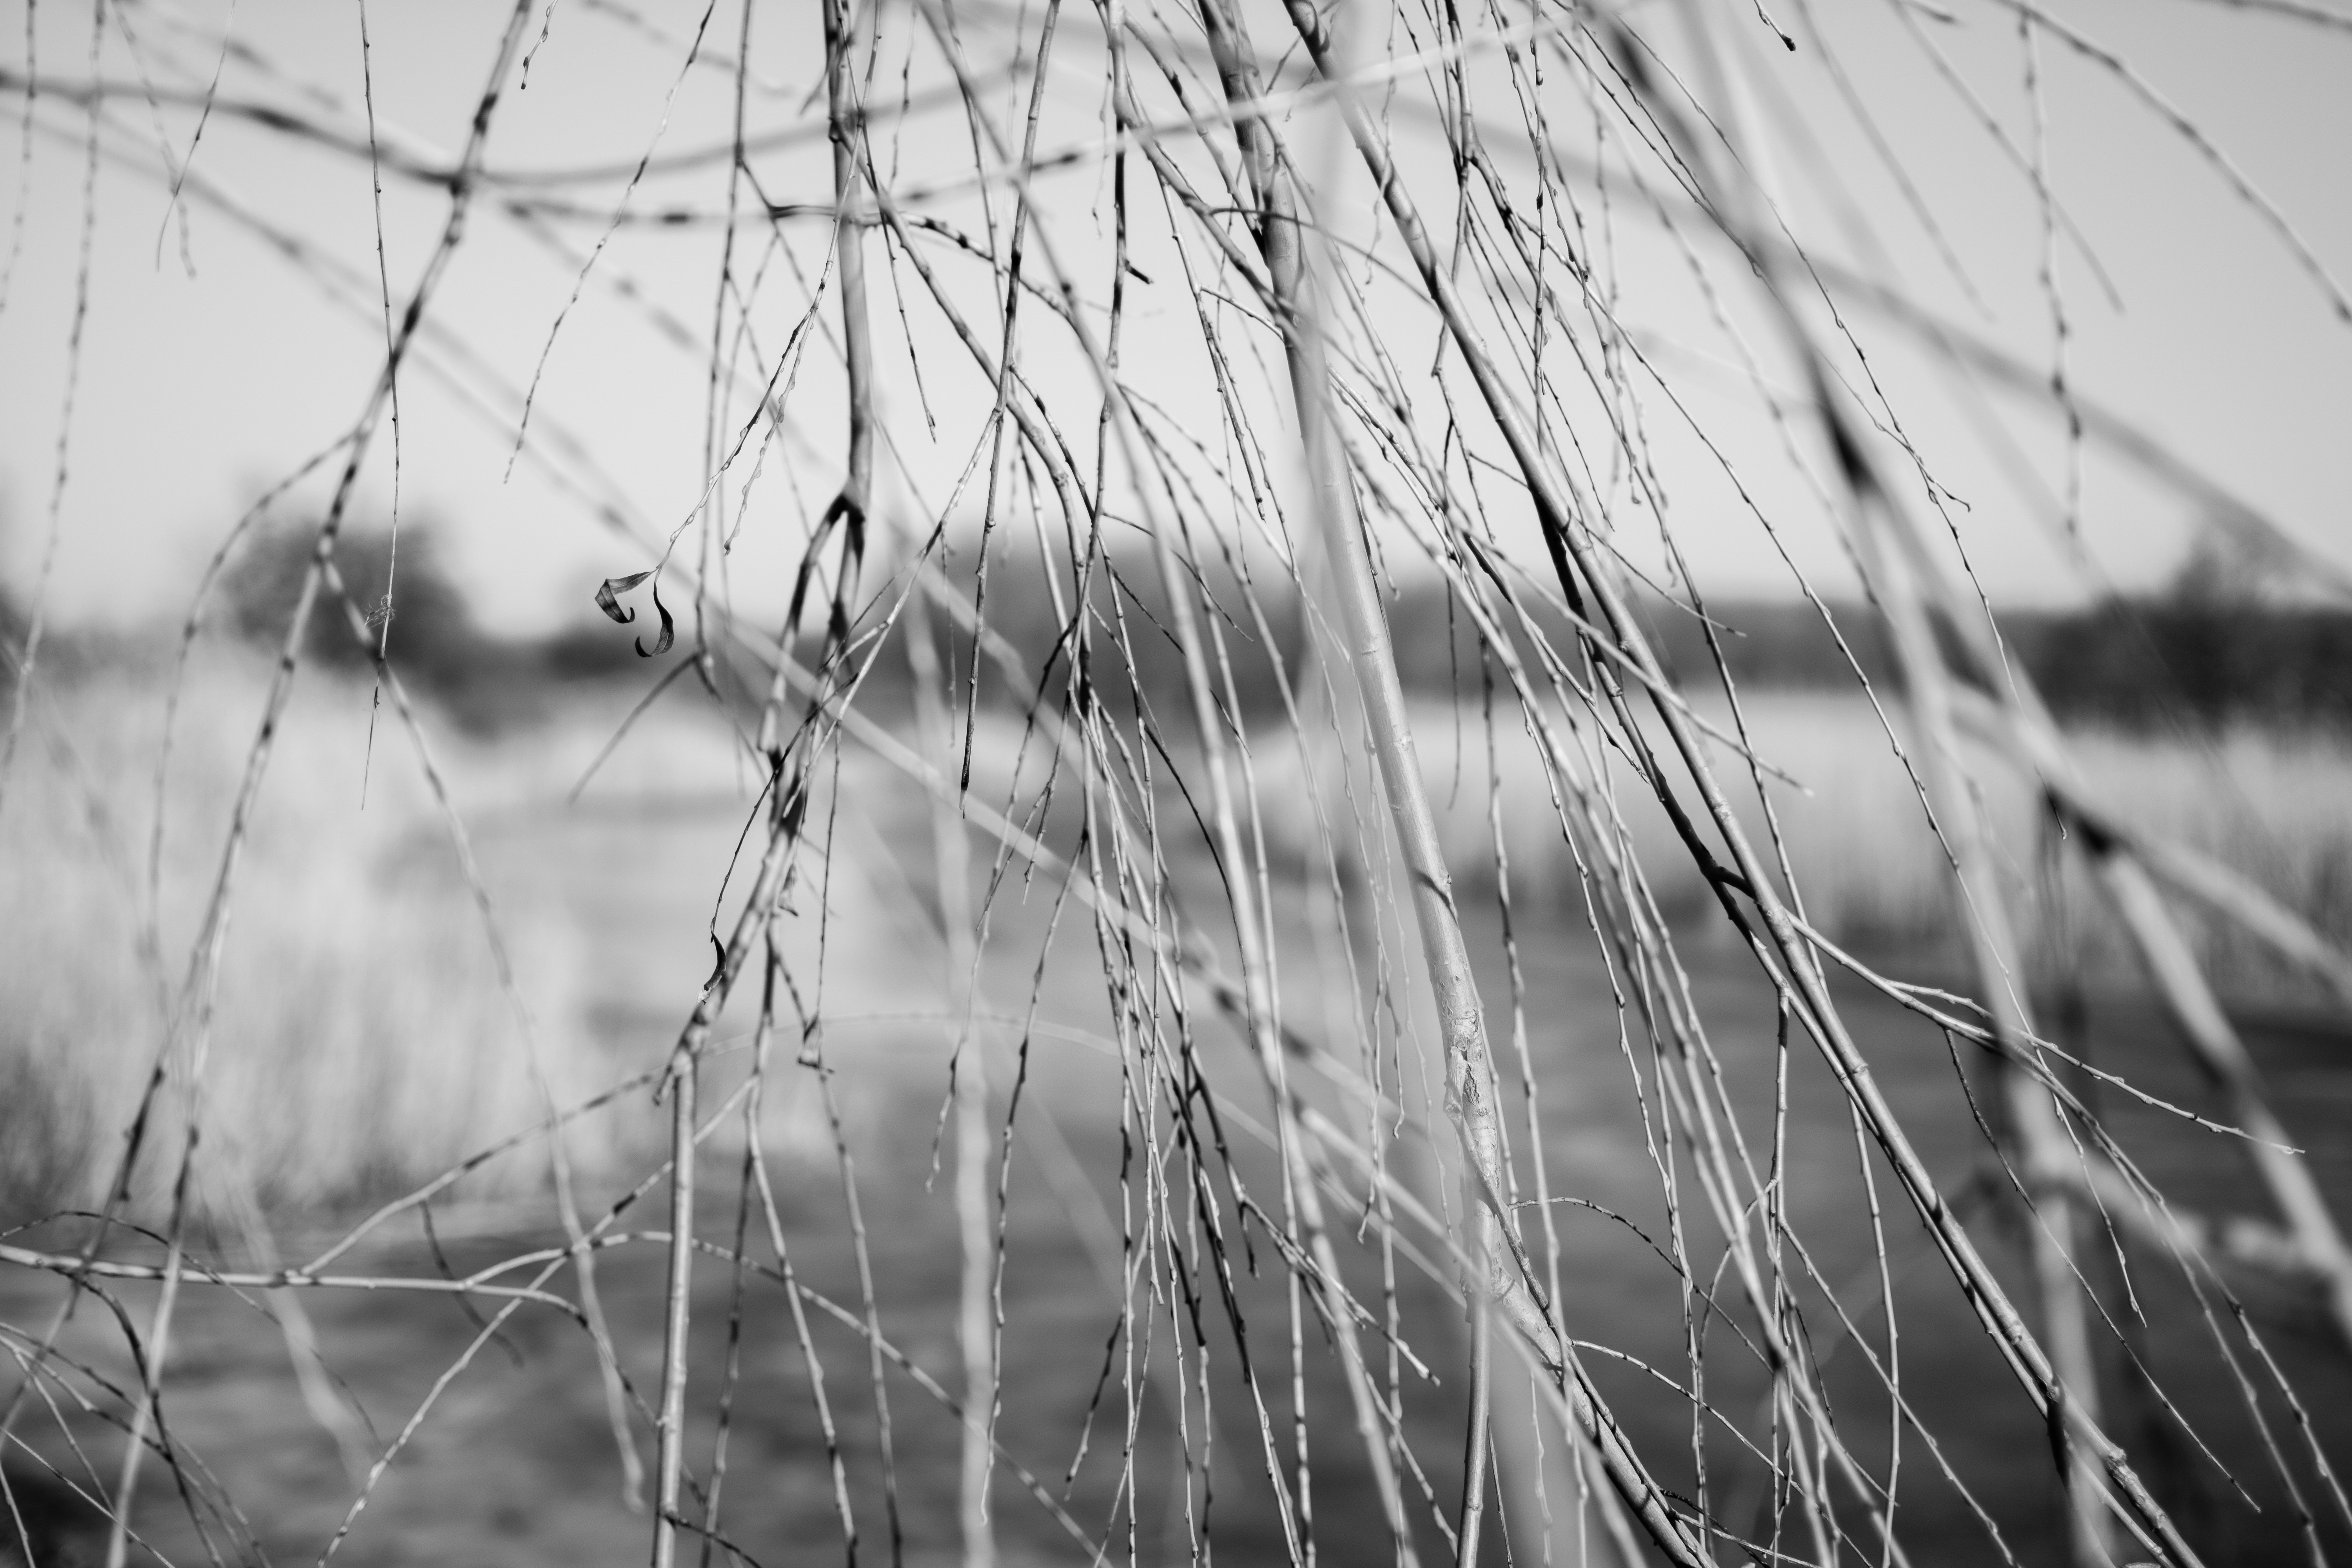
tree, water, nature, grass, branch, winter, fence, black and white, photography, sunlight, leaf, frost, line, monochrome, season, material, twig, spider web, close up, moisture, freezing, macro photography, monochrome photography, grass family